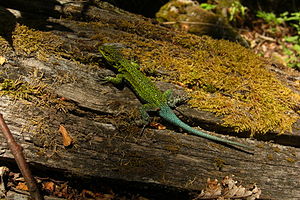
Liolaemus tenuis / Reproduktion
Et eksemplar på en træstamme.
Liolaemus tenuis er en art øgle i familien Iguanidae. Arten er udbredt i det nordlige Chile og i mindre områder i Argentina. På engelsk kaldes den også for Jewel Lizard og tynd træøgle. Den bliver i nogle tilfælde brugt som kæledyr.